Bresse house

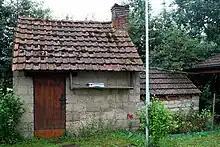
Bakehouse in Bellevesvre

The well was a fundamental part of the Bresse house. Some could reach a depth of up to 25 metres depending on the circumstances. The bakehouse is also an integral part of the Bresse house. Depending on the level of prosperity, a Bresse house may be supplemented with outbuildings or extensions. These include sheds, chicken coops, pigeon lofts or sheep and goat pens.